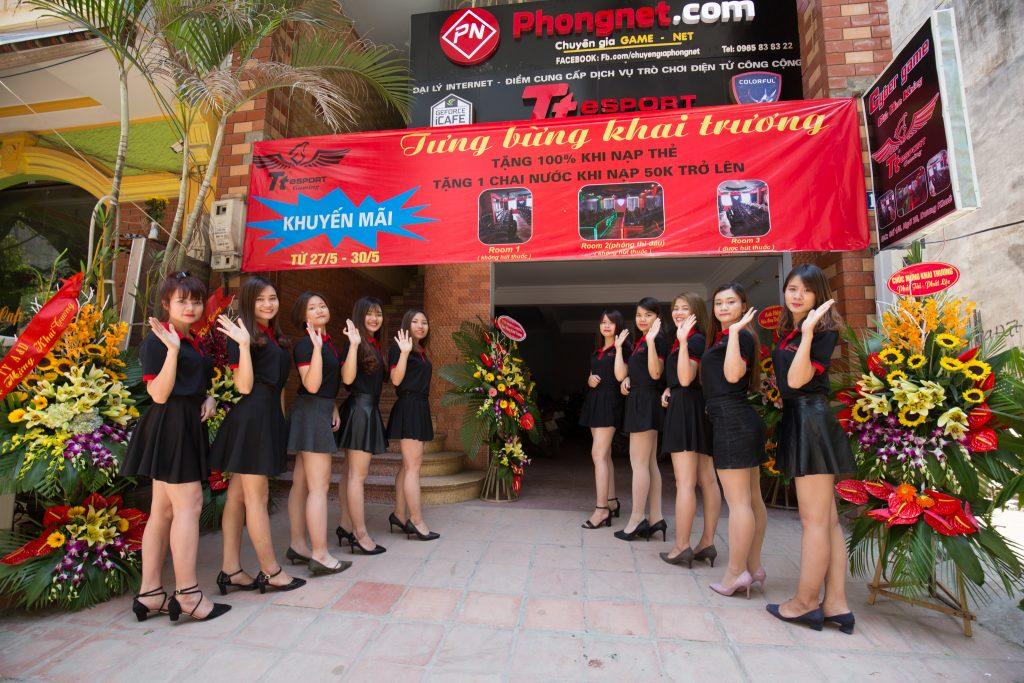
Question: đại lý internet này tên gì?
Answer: tên ttesport